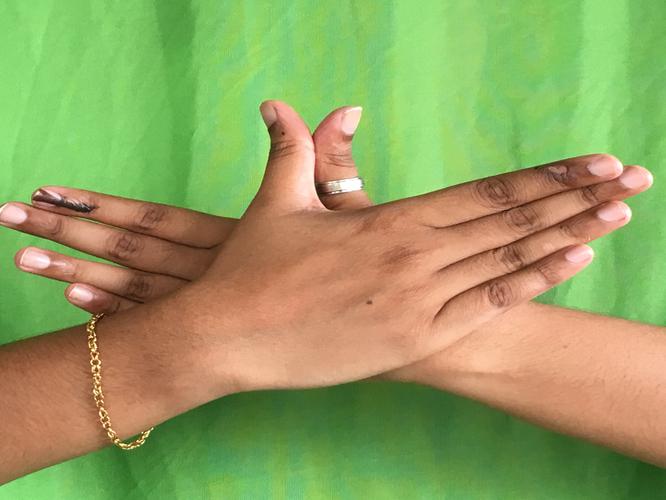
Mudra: Garuda
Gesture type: double_hand